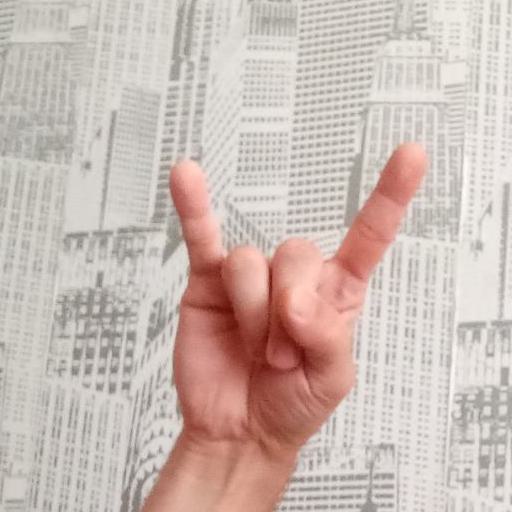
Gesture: rock